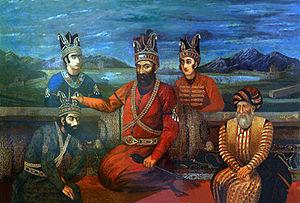
Mirza Mehdi Khan Astarabadi était l'historiographe du shah d'Iran Nâdir Shâh.